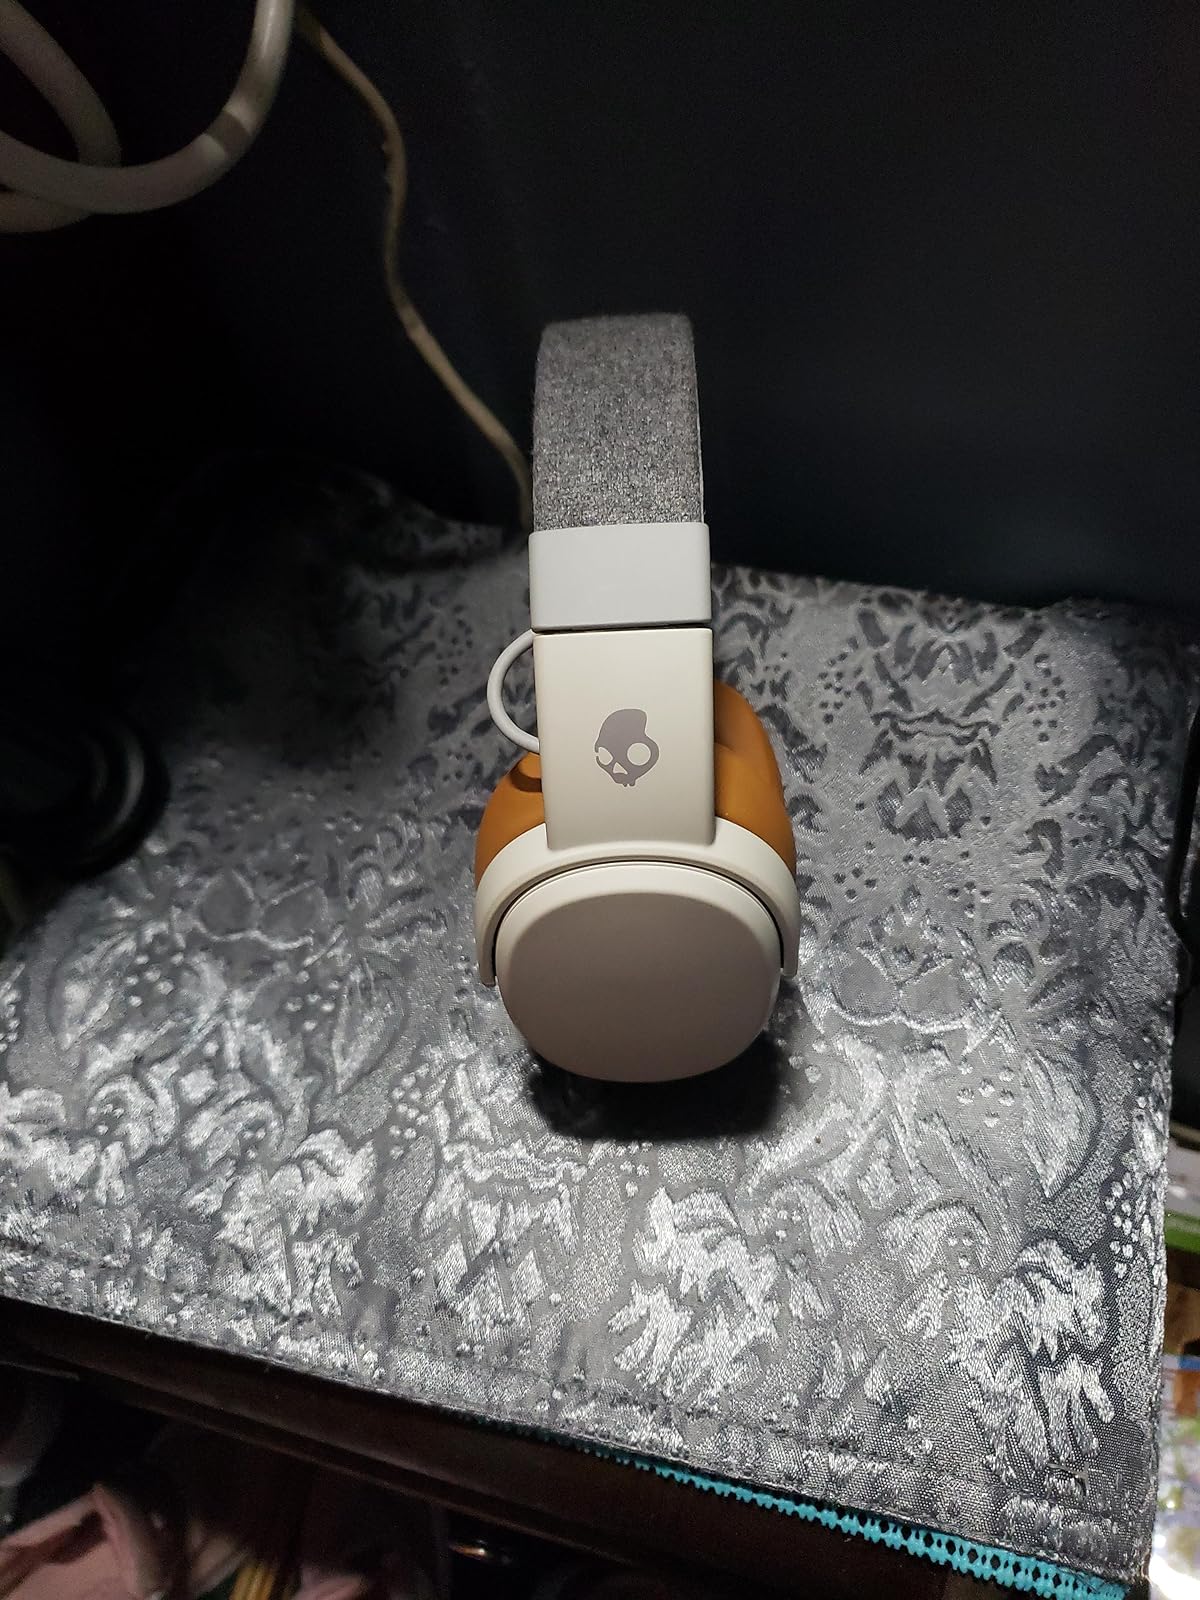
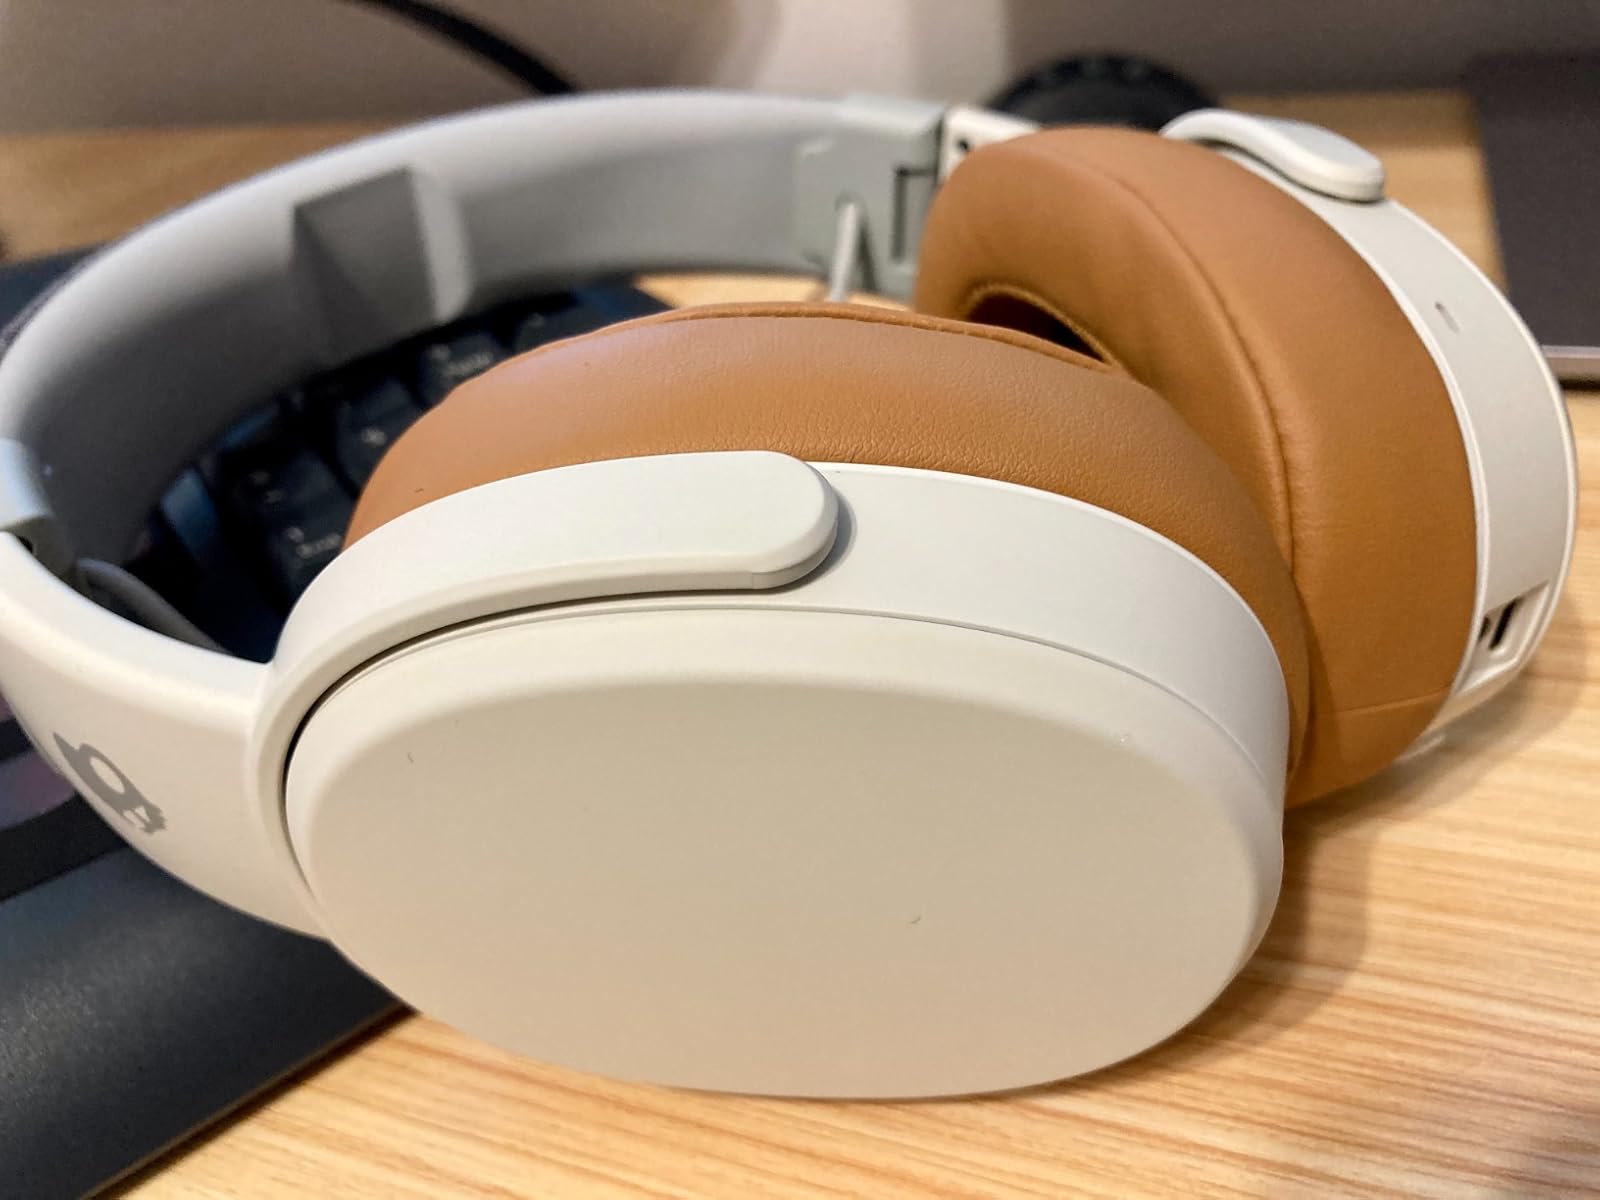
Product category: headphones
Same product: yes